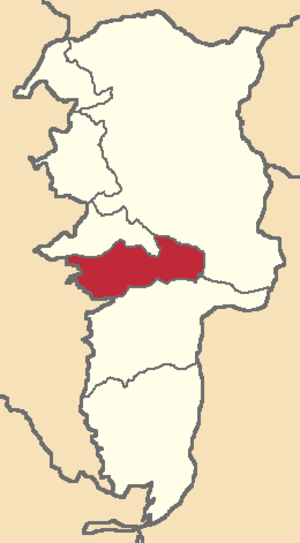
Chimbo est un canton d'Équateur situé dans la province de Bolívar.